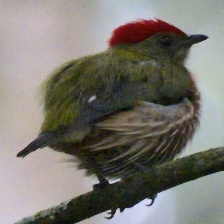
Species: STRIPPED MANAKIN
Scientific name: MACHAEROPTERUS REGULUS